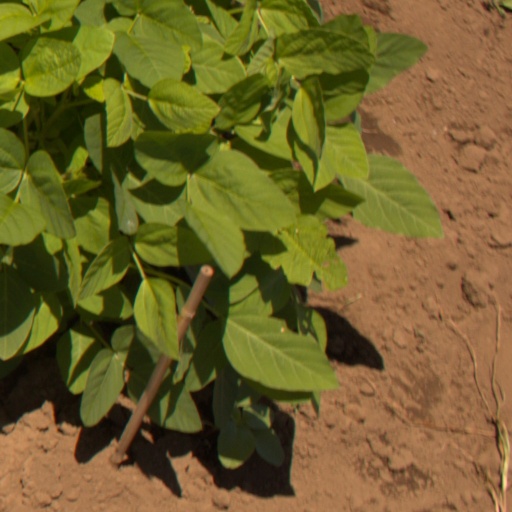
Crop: soybean